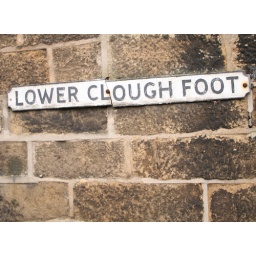
A street sign found in Cragg Vale, near Hebden Bridge, West Yorkshrie.